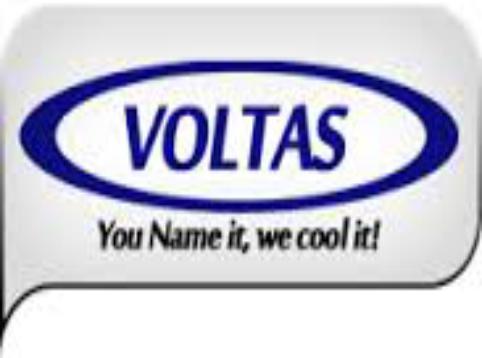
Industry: Electronic